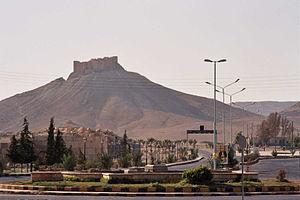
La première bataille de Palmyre a lieu du 13 au 21 mai 2015 pendant la guerre civile syrienne. Elle oppose l'État islamique et les forces gouvernementales syriennes et s'achève avec la prise, par les djihadistes, de la ville de Tadmor, dans le gouvernorat de Homs, à l'est de la Syrie.